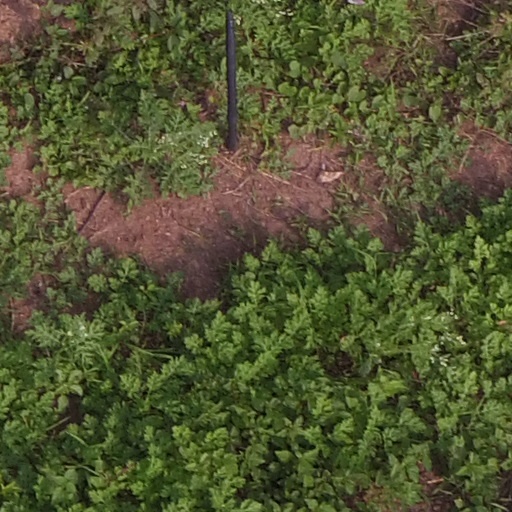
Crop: maize; corn